3 Willows: The Sisterhood Grows

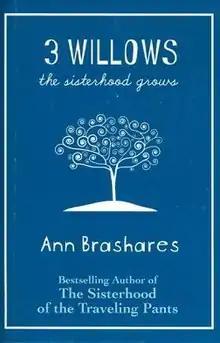

3 Willows: The Sisterhood Grows is a young adult novel by Ann Brashares published on January 13, 2009. It is a spin-off to "The Sisterhood of the Traveling Pants" series as main characters Polly, Jo and Ama are about to attend South Bethesda High School, the school the original sisterhood (Bridget "Bee" Vreeland, Lena Kaligaris, Carmen Lowell and Tibby Rollins) attended.